Kühlungsborn Pier

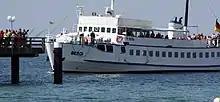
"Baltica" berthing at the pier

The first jetties were built from about 1895; they were the forerunners of those in Brunshaupten and Arendsee. Because these simple wooden structures could not cope with the strong ice drift in the winter, they frequently had to be replaced. The first large jetties were built in 1901 to enable sailing boat services to call here. In 1906, piers were built large enough to enable steamboats to tie up, thus negating the inconvenience of ferrying passengers from the ships in tenders. A pier was built in 1929, but this, too, could not withstand the weather. The last pier was destroyed in the winter of 1941/42. During East German times, the continued shortage of material and construction capacity prevented a new pier being built. This also prevented people escaping the country to the West.